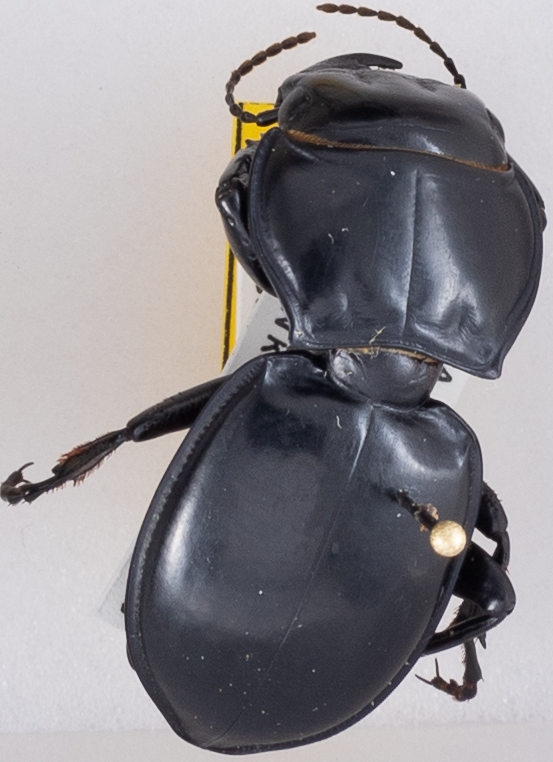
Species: Pasimachus californicus
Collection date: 2015-07-20
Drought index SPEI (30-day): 1.16
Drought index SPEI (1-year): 0.558
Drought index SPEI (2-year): -0.114